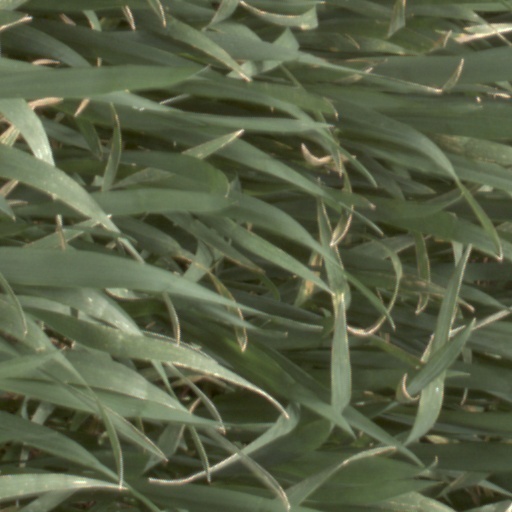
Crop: wheat